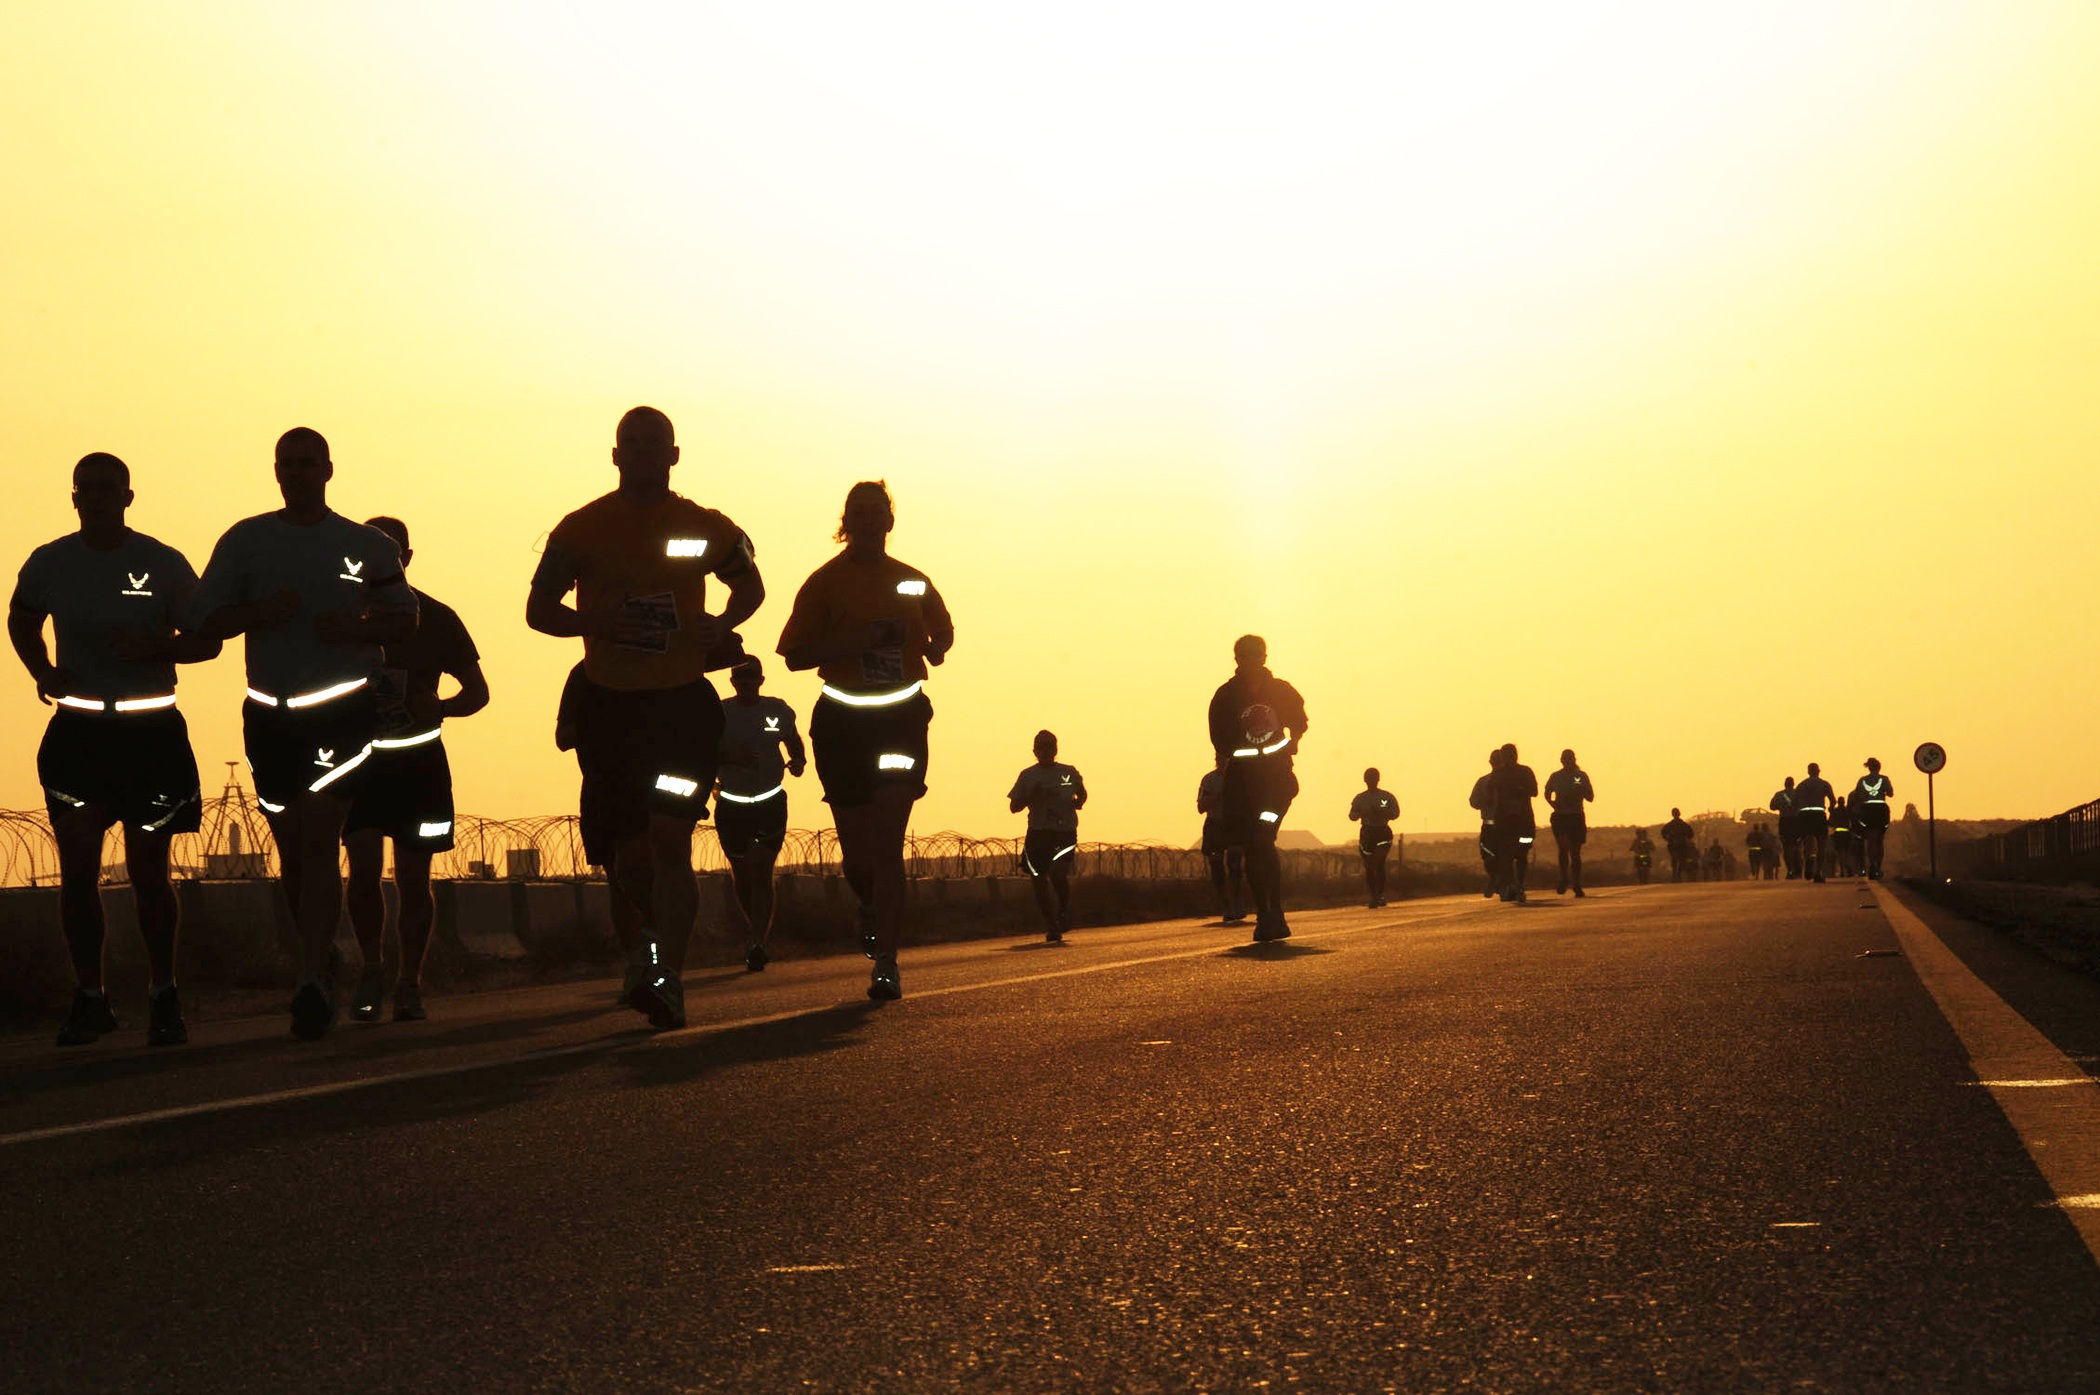
outdoor, silhouette, sunset, road, running, run, dusk, evening, jogging, healthy, fitness, race, competition, reflective, runners, silhouettes, athletes, active, luminous, joggers, reflectors, jog